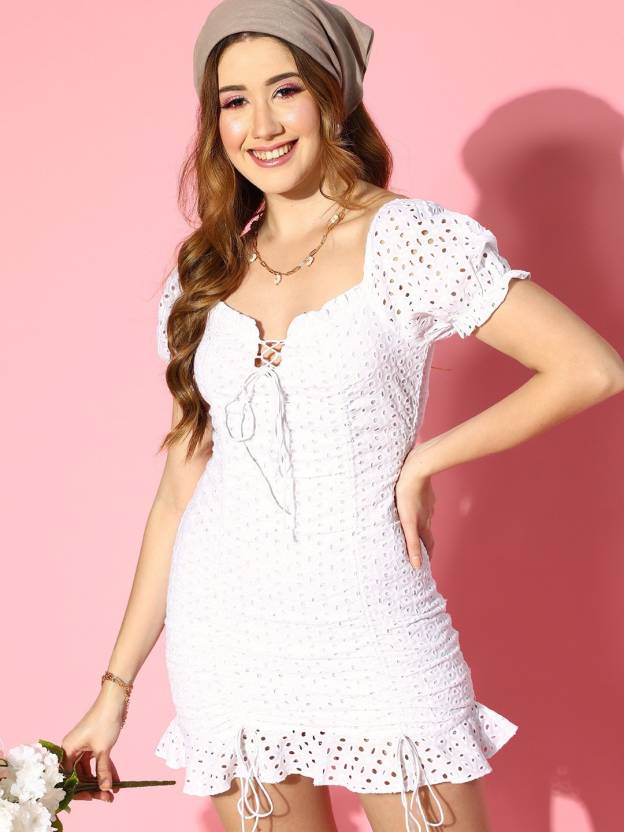
Product: Women Fit and Flare White Dress
Price: ₹1,804
Colors: White
Pattern: Solid
Description: Stay a stunner and glam up your way to any casual occasion in a beautiful way with this Solid White Sweetheart Neck Front Tie-Up Schiffli Flounce Hem Bodycon Mini Dress from Berrylush. Punctuated short-puffed sleeves give this dress an eye-catching design and hassle-free movements to your arms. Beautifully designed with a sweetheart neck that lends your neckline a heart shape definition that adjoins charismatic charm. Moreover, this dress is made from cotton and viscose rayon blend providing easy shape retain features with excellent breathable ability. Look fabulous for your beach date by wearing this corset dress with a pair of caged heels, pearl jewellery, and a chic side bag.